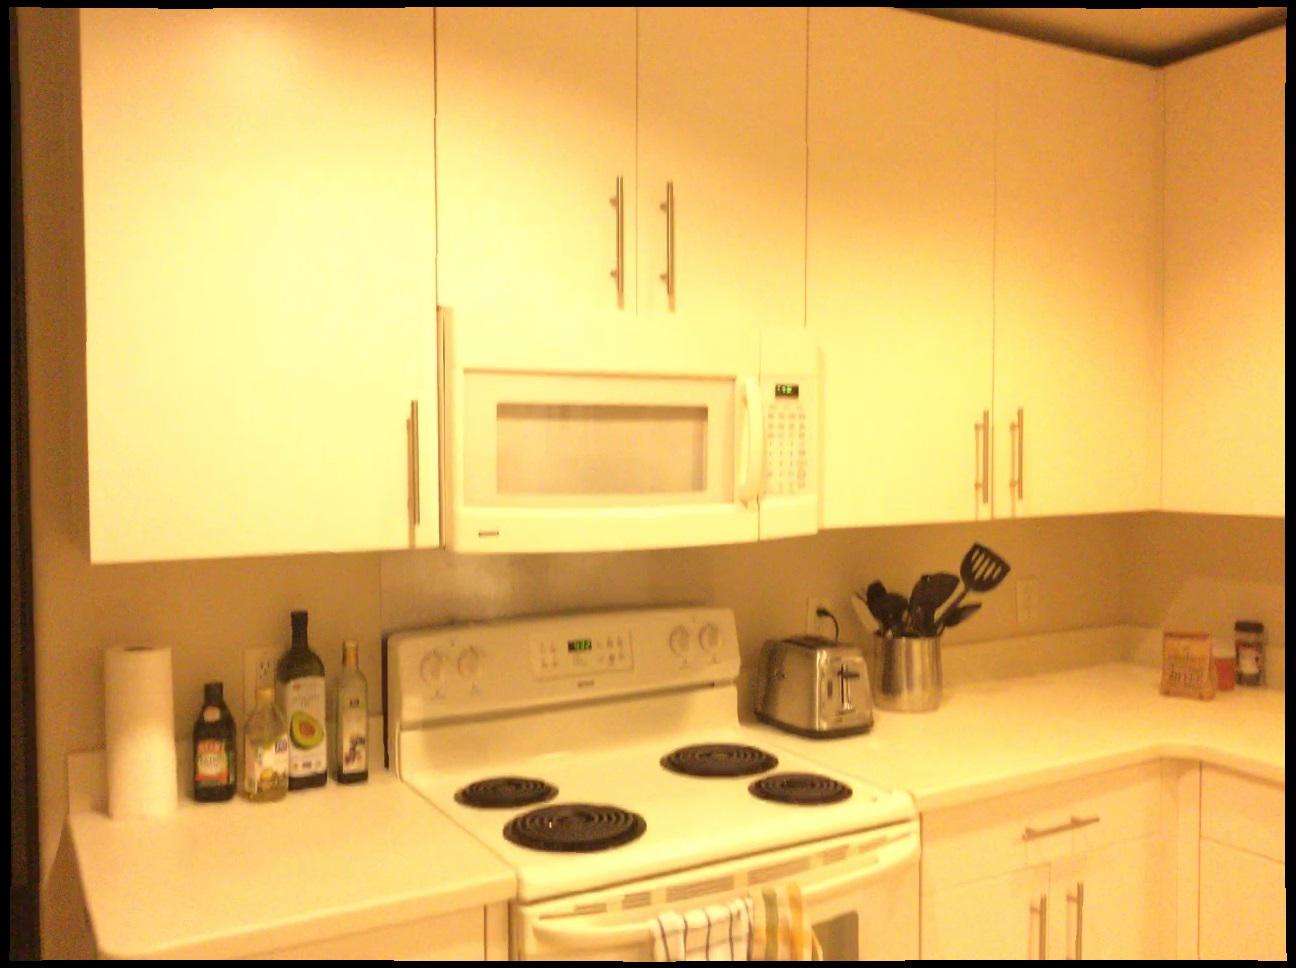
Question: Is the towel below the microwave from the camera's perspective? Final answer should be yes or no.
Answer: Yes